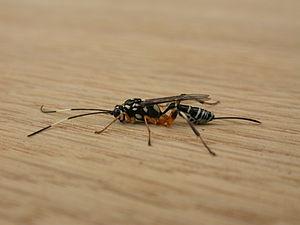
Xanthocryptus sp. femelle
Ichneumon promissorius est une espèce d'insectes hyménoptères de la famille des Ichneumonidae.
Les insectes entomophages sont des insectes prédateurs, parasites ou parasitoïdes insectivores qui se développent aux dépens d'autres insectes.